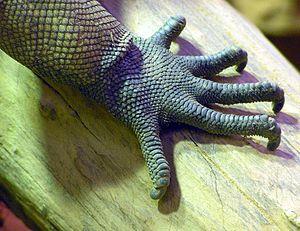
Les phanères sont des productions tégumentaires issues de l'ectoderme et caractérisées par un taux élevé de kératinisation.
Cyclura cornuta, l'Iguane rhinocéros, est une espèce de sauriens de la famille des Iguanidae, que l'on trouve principalement sur l'île d'Hispaniola que se partage Haïti et la République dominicaine, ainsi que sur quelques îlots avoisinants. C'est un iguane massif, qui mesure entre 60 et 136 cm de long, et dont la coloration varie du gris métal au vert foncé en passant par le brun. Il se caractérise notamment par la présence de petites cornes osseuses sur sa gueule, à qui il doit son nom vernaculaire, mais également son nom latin cornuta. Cet iguane est essentiellement herbivore, se nourrissant de feuilles, de fleurs et de fruits de différentes plantes. Il est plus précoce que les autres iguanes du genre Cyclura, atteignant la maturité entre 4 et 5 ans pour les mâles et 2 à 3 ans pour les femelles. Les accouplements ont lieu au mois de mai, puis les femelles pondent en moyenne 17 œufs qui incubent durant environ 85 jours. L'Iguane rhinocéros est en déclin à l'état sauvage, menacé par la présence de prédateurs introduits sur l'île comme les chiens, les chats ou les mangoustes. Il fait donc l'objet de plusieurs programmes de sauvegarde.
Une griffe est un élément pointu et courbé trouvé au bout des pattes ou doigts de certains mammifères, des oiseaux et de certains reptiles. Quelque part, une structure crochue similaire peut être trouvée chez les arthropodes tels que les scarabées ou les araignées. Les pinces des crabes et langoustes sont souvent nommées « griffes ».